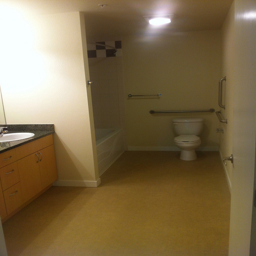
a bathroom with a sink, toilet, and tub
A view of a toilet sitting in the back of a room.
A bathroom with toilet, shower, light, and sink
A clean bathroom, with a toilet, bathtub and a sink.
a large bathroom with a toilet, sink, and bath tub